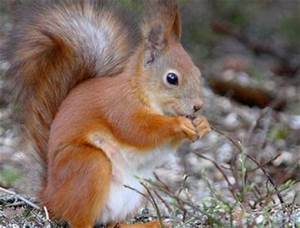
Label: scoiattolo